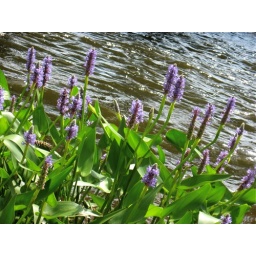
water plants in Lake Pleasant